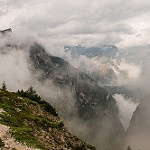
Scene: Outdoor